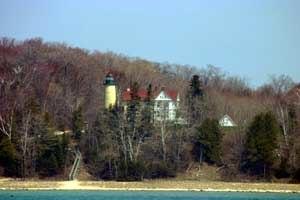
Le phare de Beaver Head, est un phare inactif du lac Michigan, situé à l'extrémité sud de l'île Beaver dans le Comté de Charlevoix, Michigan. Il marquait le passage entre l'île et le phare de Grays Reef.